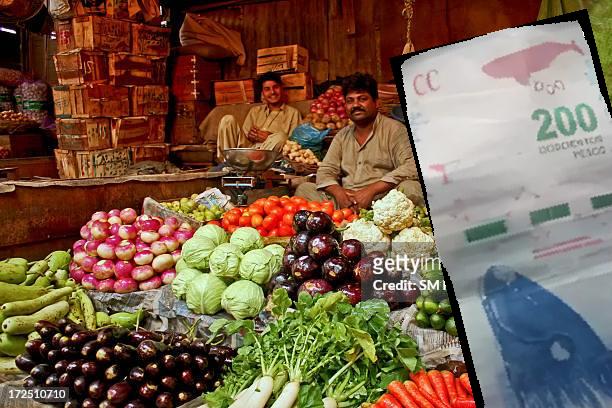
Denominación: 200